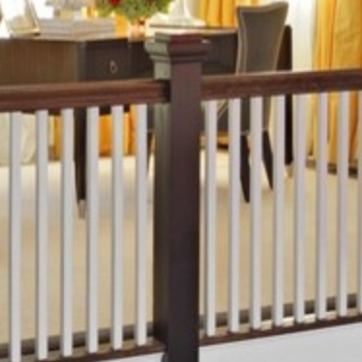
Material: wood